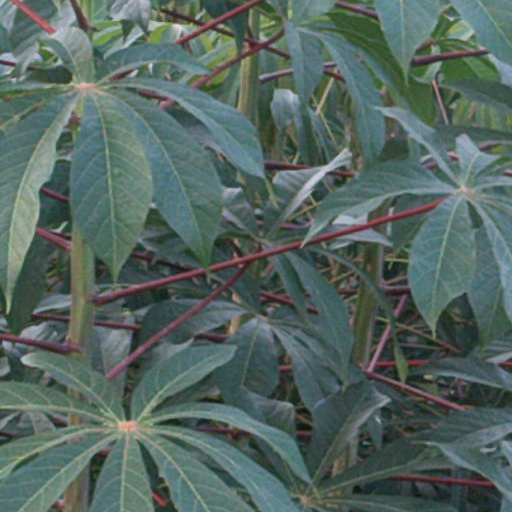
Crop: cassava